Extravagance (1930 film)

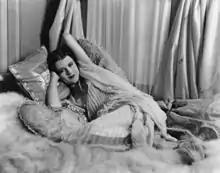
Film still with June Collyer

Extravagance is a 1930 pre-Code film directed by Phil Rosen and released by Tiffany Pictures.